1999 Saskatchewan general election

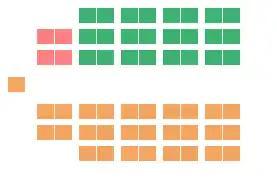
Seating Plan After the Election

"People in bold represent cabinet ministers and the Speaker. Party leaders are italicized. The symbol" " ** " "represents MLAs who are not running again."